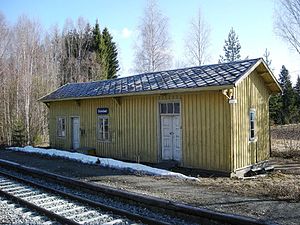
Grundset Station
Grundset Station er en tidligere jernbanestation på Rørosbanen, der lå i Elverum kommune i Norge.